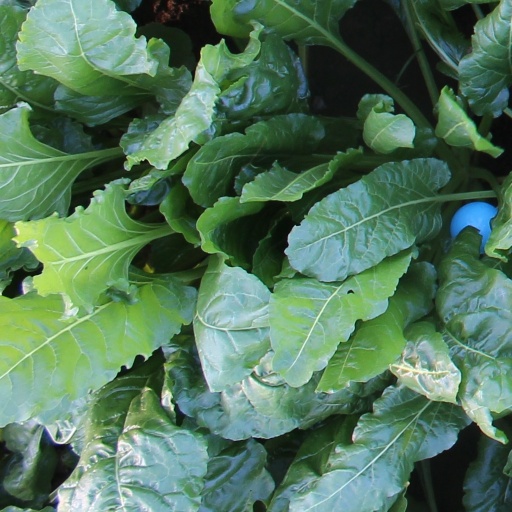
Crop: sugar beet